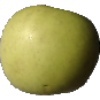
Label: Apple Golden 3